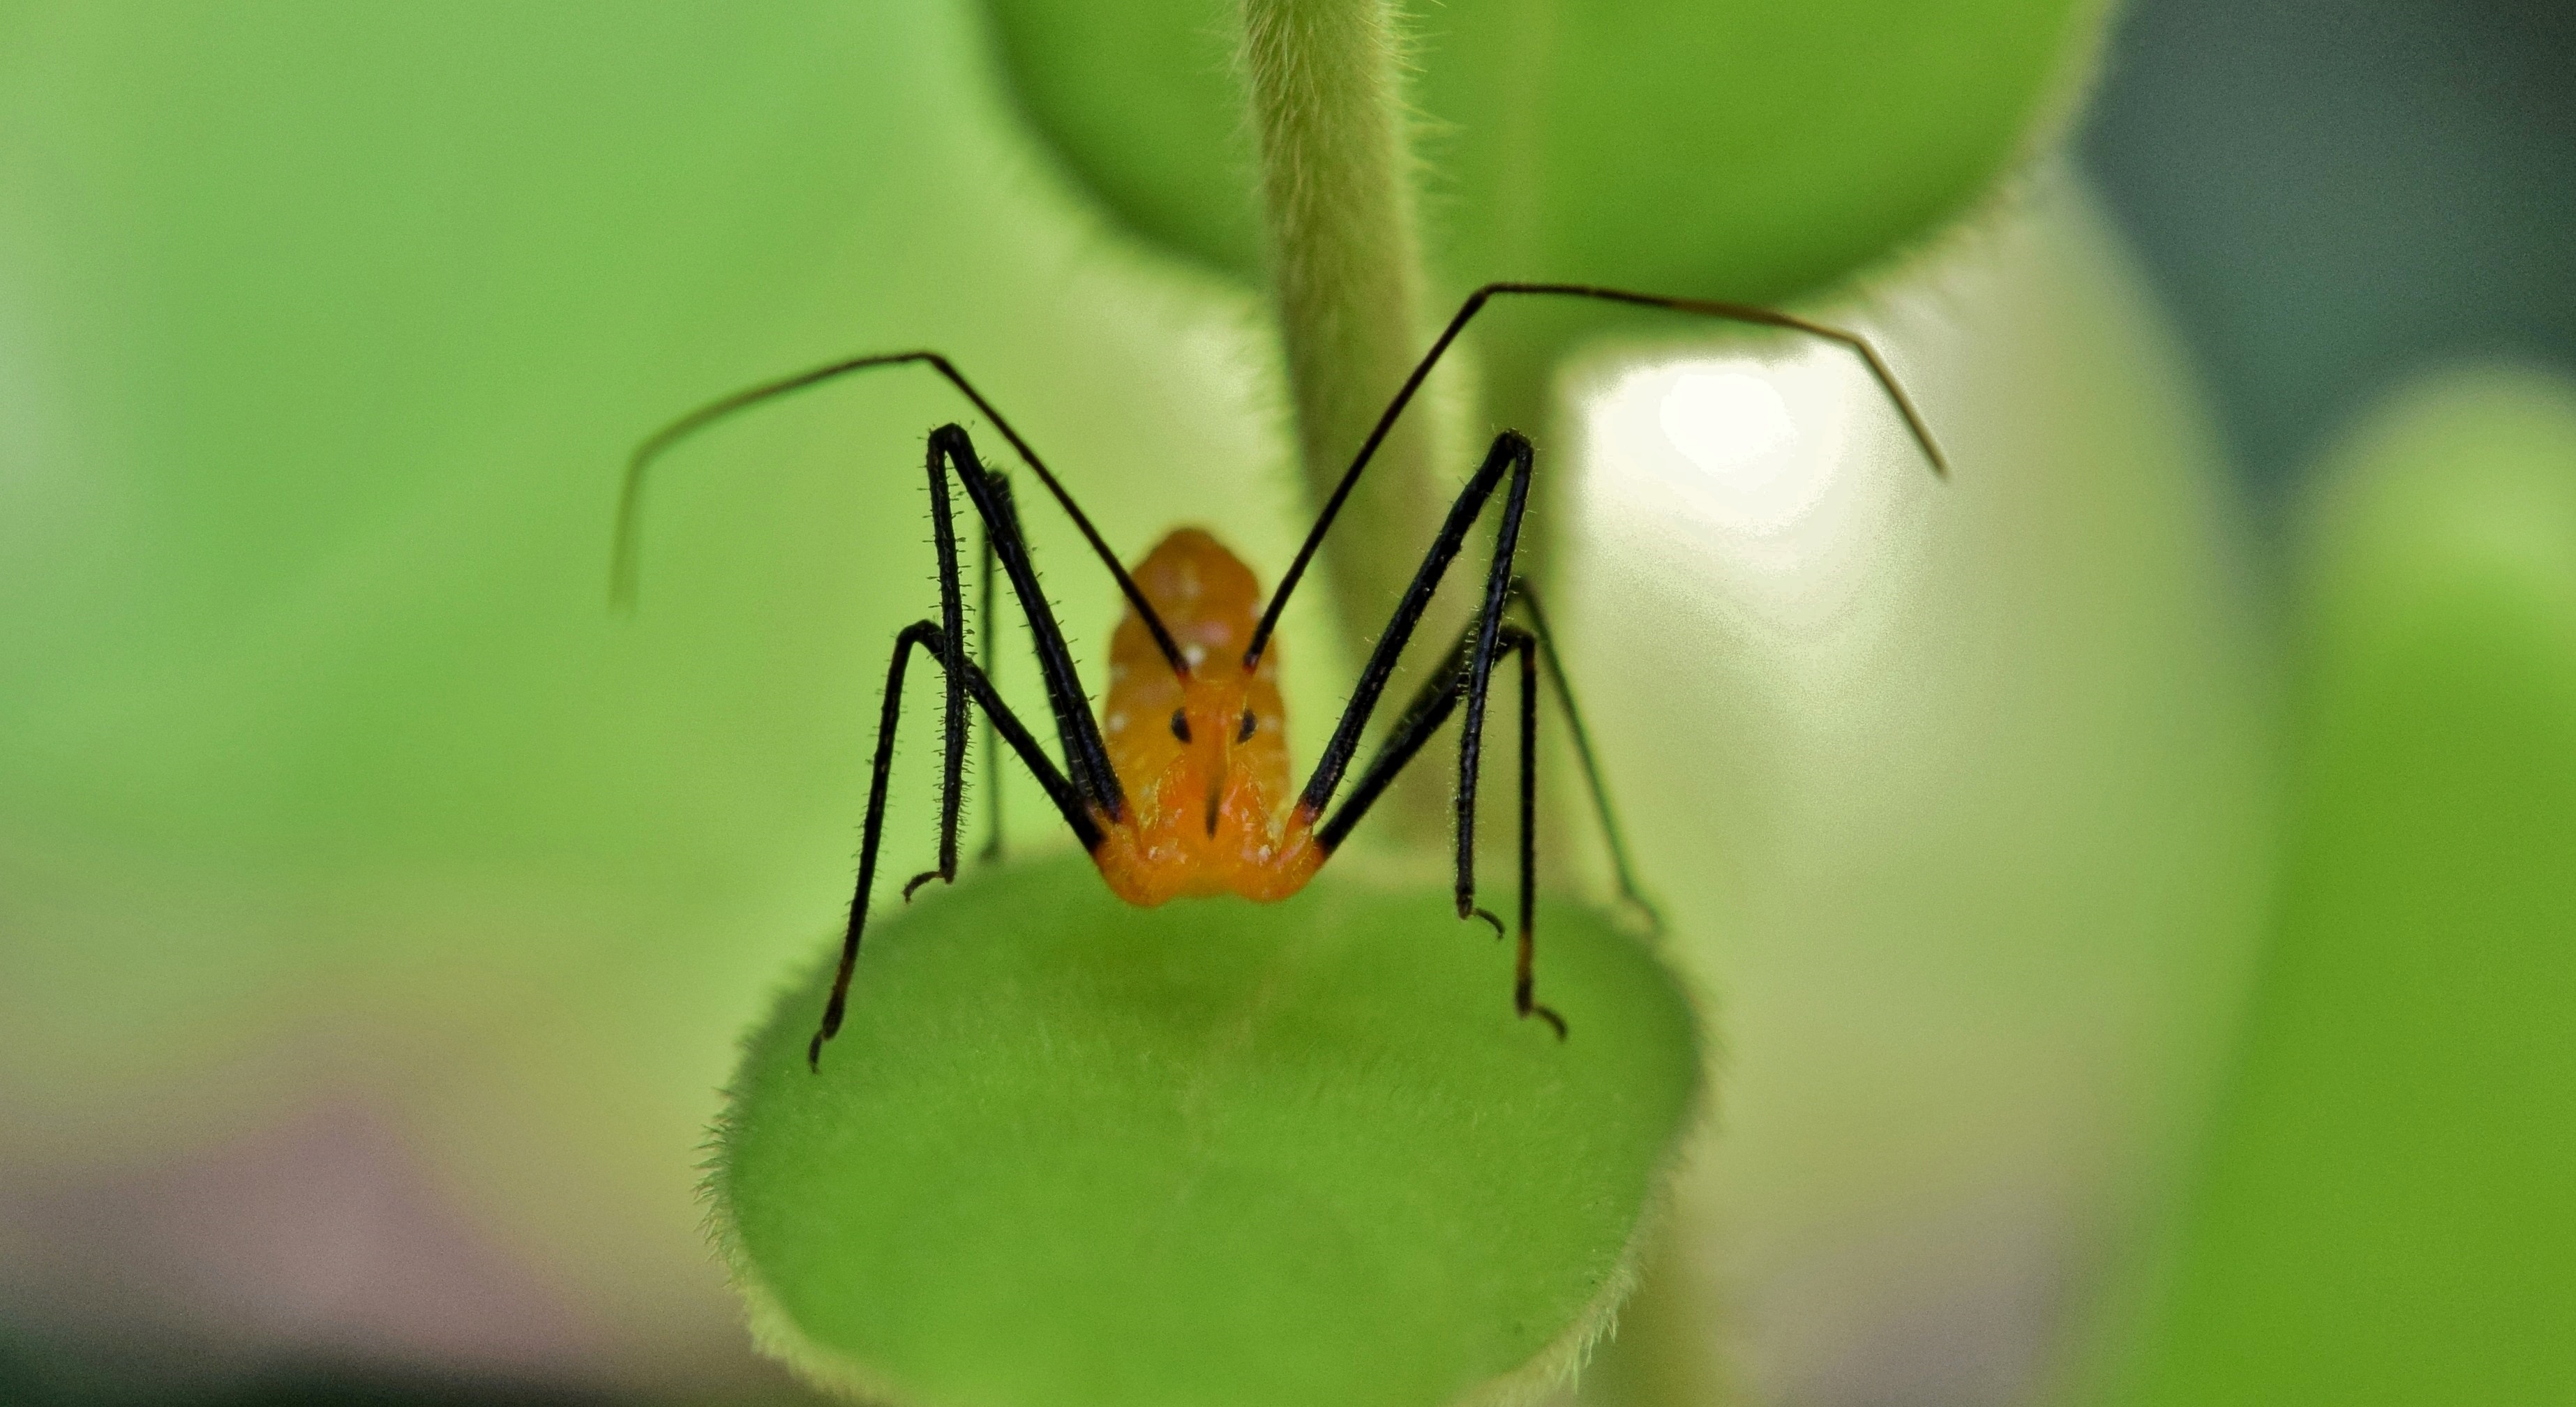
nature, photography, flower, animal, wildlife, green, insect, macro, bug, fauna, invertebrate, close up, leaves, entomology, creature, hunt, hunting, nymph, trap, ambush, macro photography, arthropod, arthropods, leaf beetle, assassin bug nymph, lying in wait, plant stem